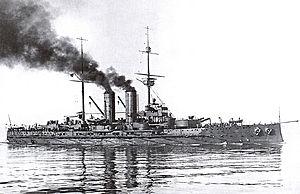
Liste des navires de la marine austro-hongroise.